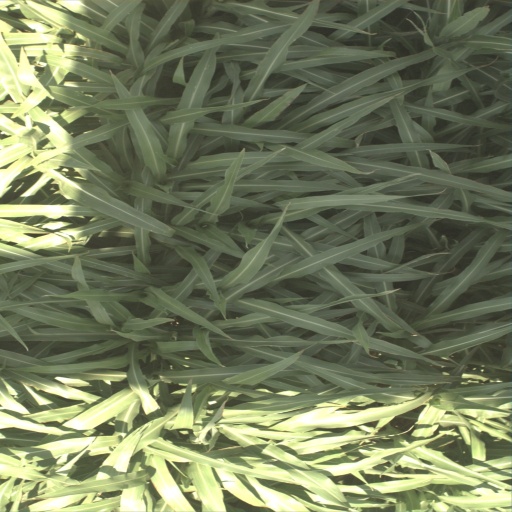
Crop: sorghum